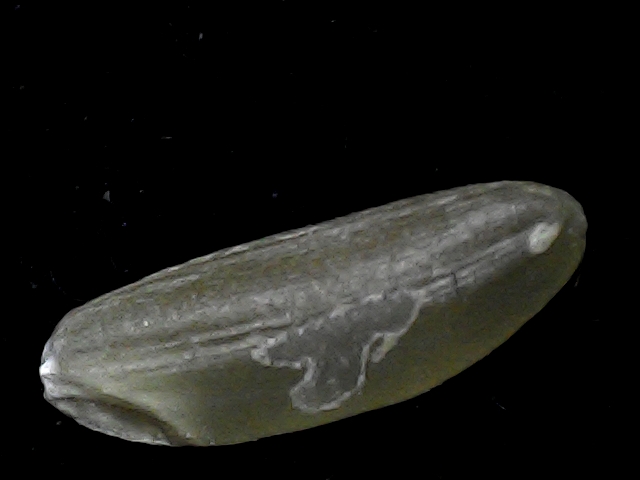
Rice variety: BR23